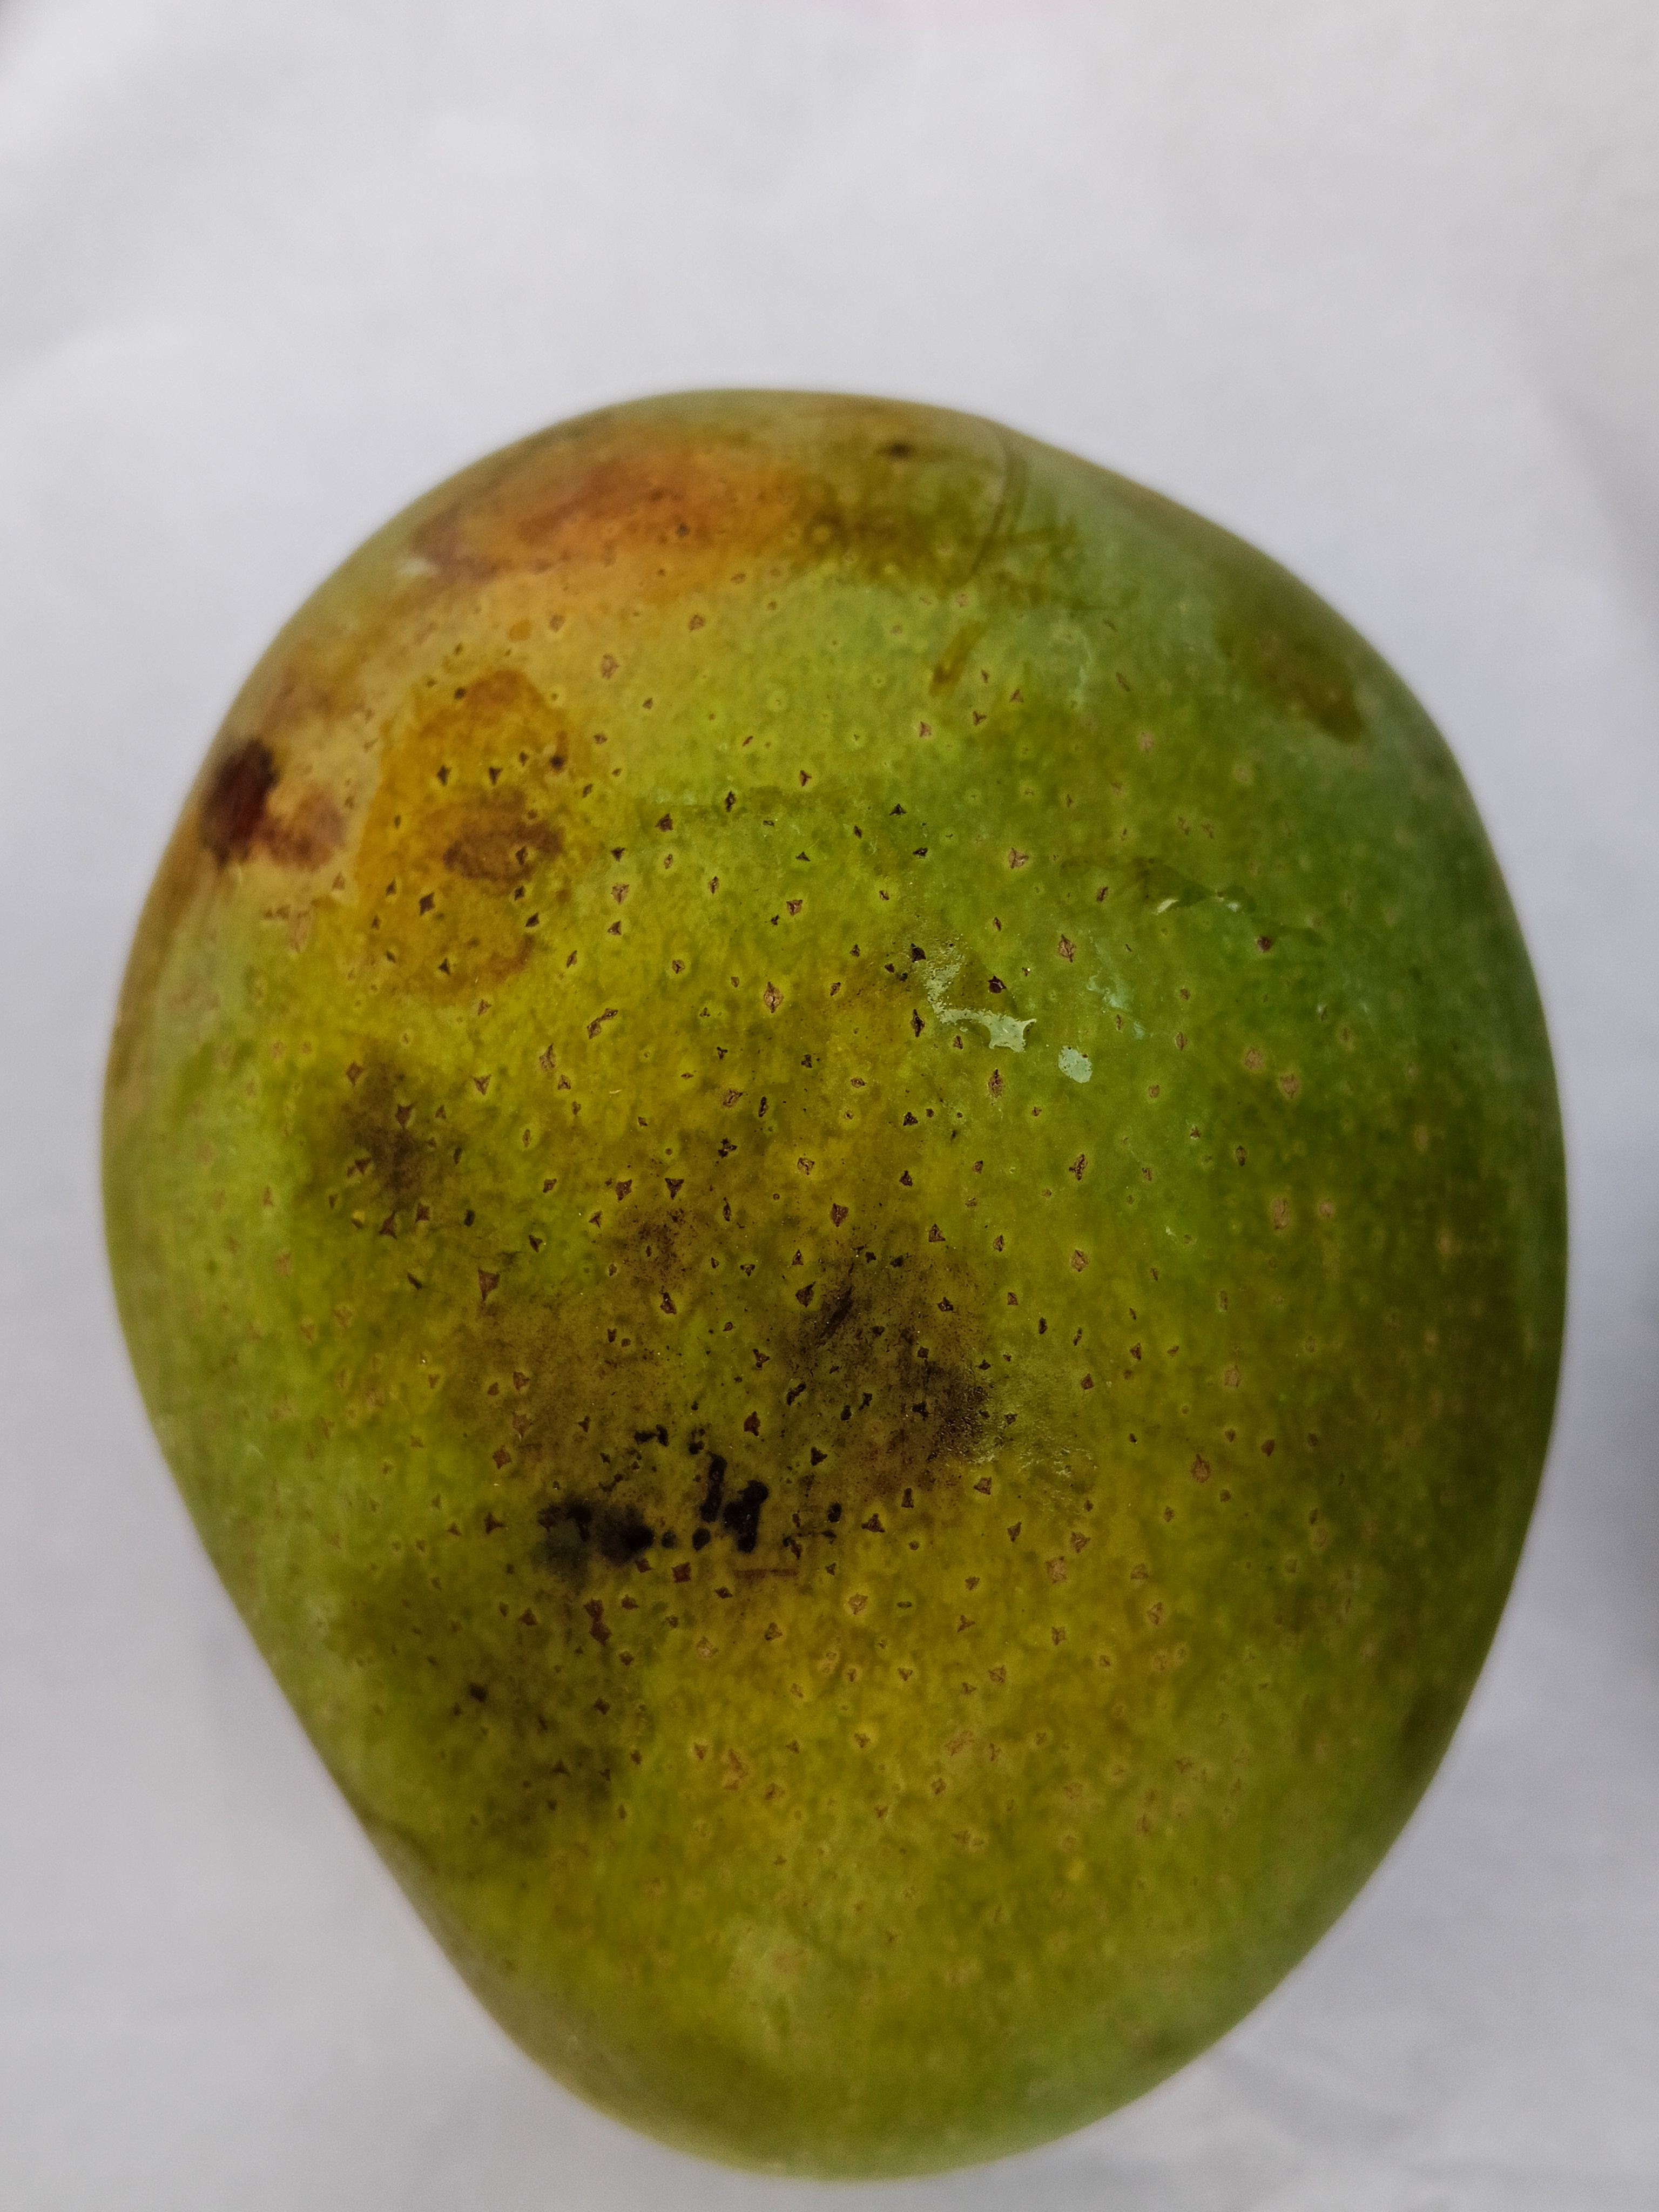
Mango variety: Himsagar